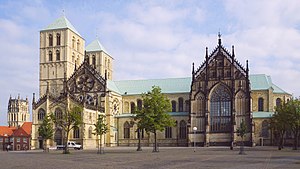
Münster
Den romersk-katolske katedral i Münster: St.-Paulus-Dom hvis opførelse påbegyndtes i 805
Münster er en by i Tyskland den nordlige del af delstaten Nordrhein-Westfalen og er en kredsfri by. Münster er kulturelt og indbyggermæssigt centrum i den geografiske region Münsterland. Münster nåede i 1915 100.000 indbyggere og har i dag 275.000 indbyggere, deraf ca. 48.500 studerende.